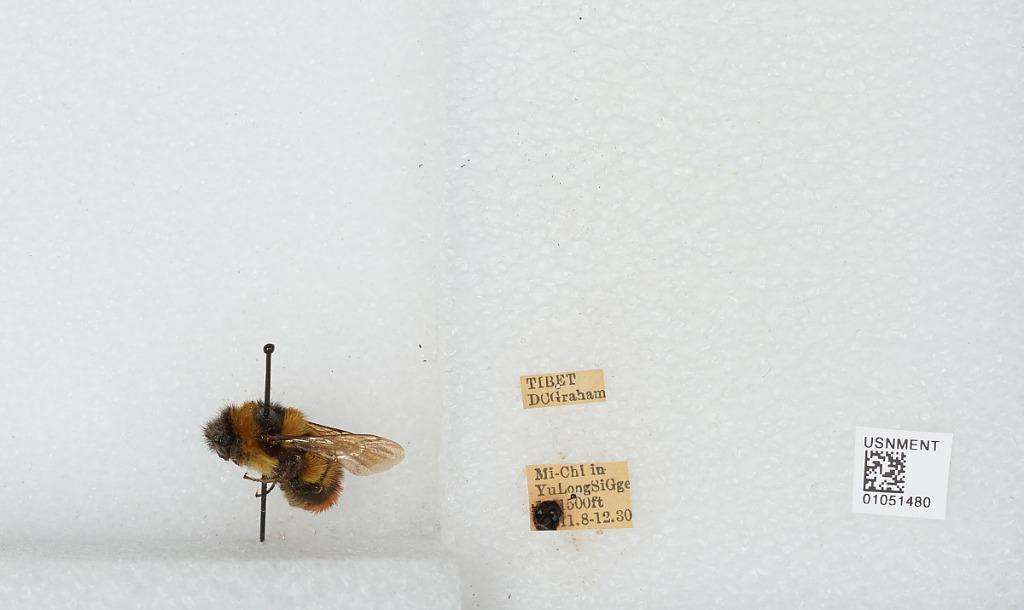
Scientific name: Bombus sp.
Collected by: D. Graham
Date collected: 1930-8-8
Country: China
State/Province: Tibet Autonomous Region
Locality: Mi-Chi in Yu Long Si Gorge